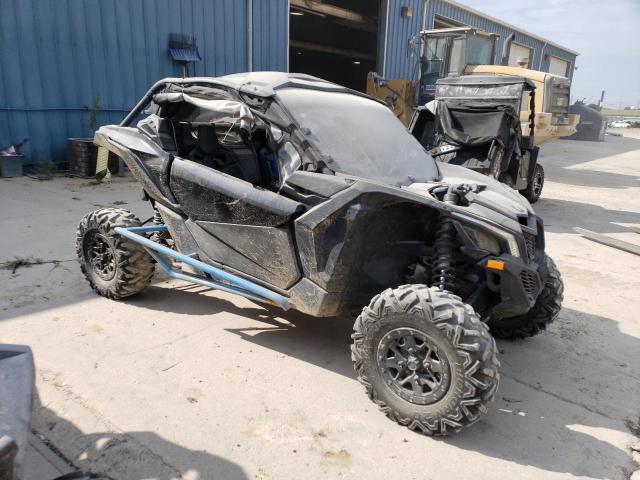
Aucun dommage détecté.
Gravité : aucun